Great Chelsea fire of 1908

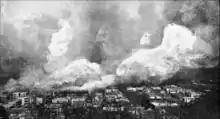
The fire, as viewed from the nearby Chelsea Naval Hospital

The Great Chelsea fire of 1908, also known as the first Great Chelsea fire, was a conflagration that occurred on April 12, 1908, in Chelsea, Massachusetts, a city directly across the Chelsea River from East Boston. Nineteen people were killed, 15,000 were left homeless, and were burned in the fire. The fire started away from the Great Chelsea fire of 1973.